Eastern Columbia Building

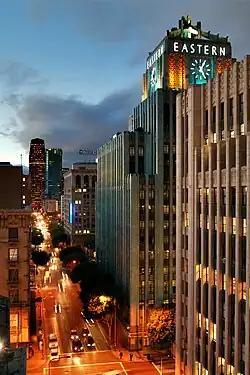
The building in 2010

The Eastern Columbia Building, also known as the Eastern Columbia Lofts, is a thirteen-story Art Deco building designed by Claud Beelman located at 849 S. Broadway in the Broadway Theater District of Downtown Los Angeles. It opened on September 12, 1930, after just nine months of construction. It was built at a cost of million (equivalent to $ million in ) as the new headquarters and 39th store for the Eastern-Columbia Department Store, whose component Eastern and Columbia stores were founded by Adolph Sieroty and family. At the time of construction, the City of Los Angeles enforced a height limit of , however the decorative clock tower was granted an exemption, allowing the clock a total height of . J. V. McNeil Company was the general contractor.